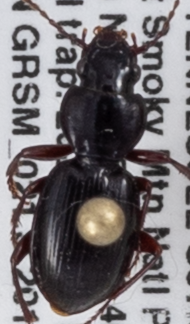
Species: Cyclotrachelus freitagi
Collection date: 2018-06-26
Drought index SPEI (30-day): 0.396
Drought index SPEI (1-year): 0.23
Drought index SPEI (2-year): -0.274